Fiat Abarth 1000SP

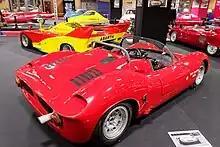
Rear view

The car uses a tubular steel frame chassis and a DOHC inline 4-cylinder engine; making 105 HP with a twin-shaft cylinder head, placed in a central position capable of pushing the car up to a maximum speed of . This engine was equipped with two Weber 40 DCOE carburetors, while the lubrication was a wet-sump with a separate oil filter. The gearbox was a five-speed manual. The front of the vehicle was particularly sharp to allow a good flow of air through two openings that led to the engine coolant radiators. The suspensions in the front section were equipped with superimposed wishbones, stabilizer bars, coil springs, and telescopic shock absorbers, while in the rear section there were tubular oscillating arms, stabilizer bars, and coil springs, and telescopic shock absorbers. The bodywork was made of plastic to lighten the overall weight.